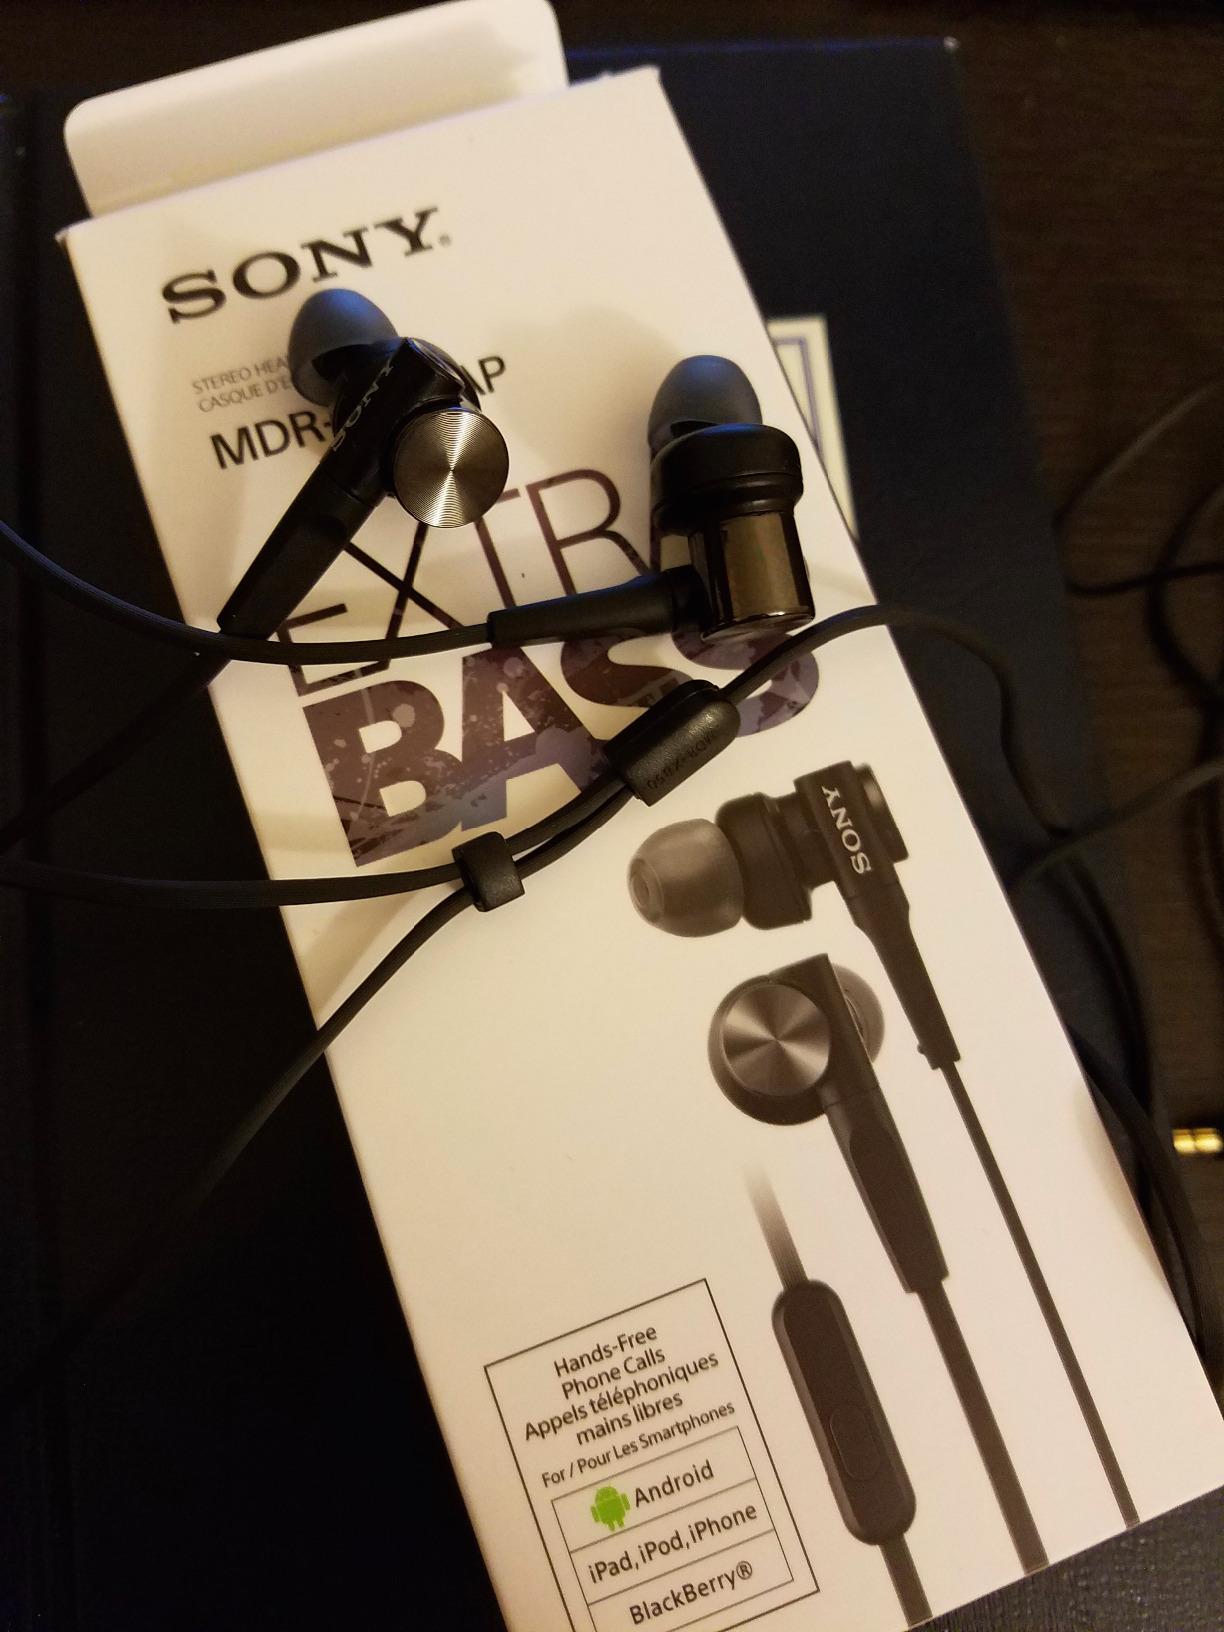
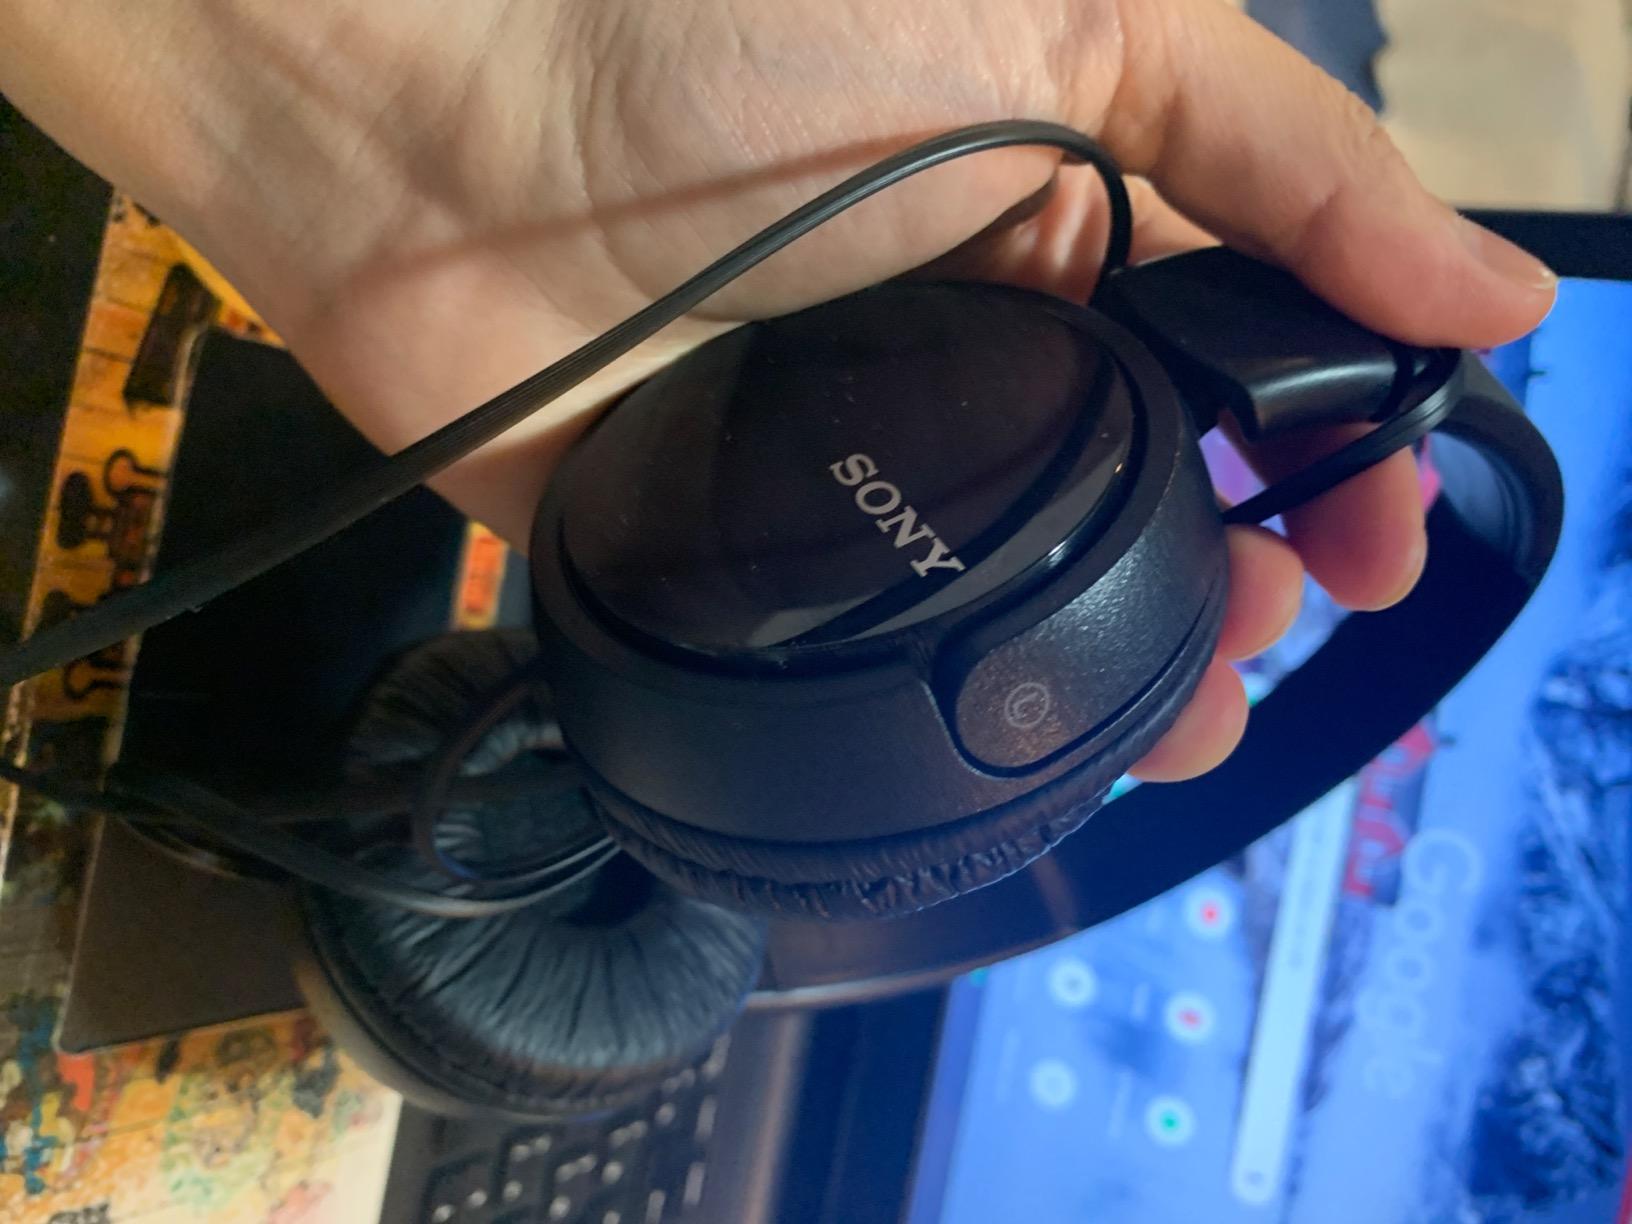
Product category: headphones
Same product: no